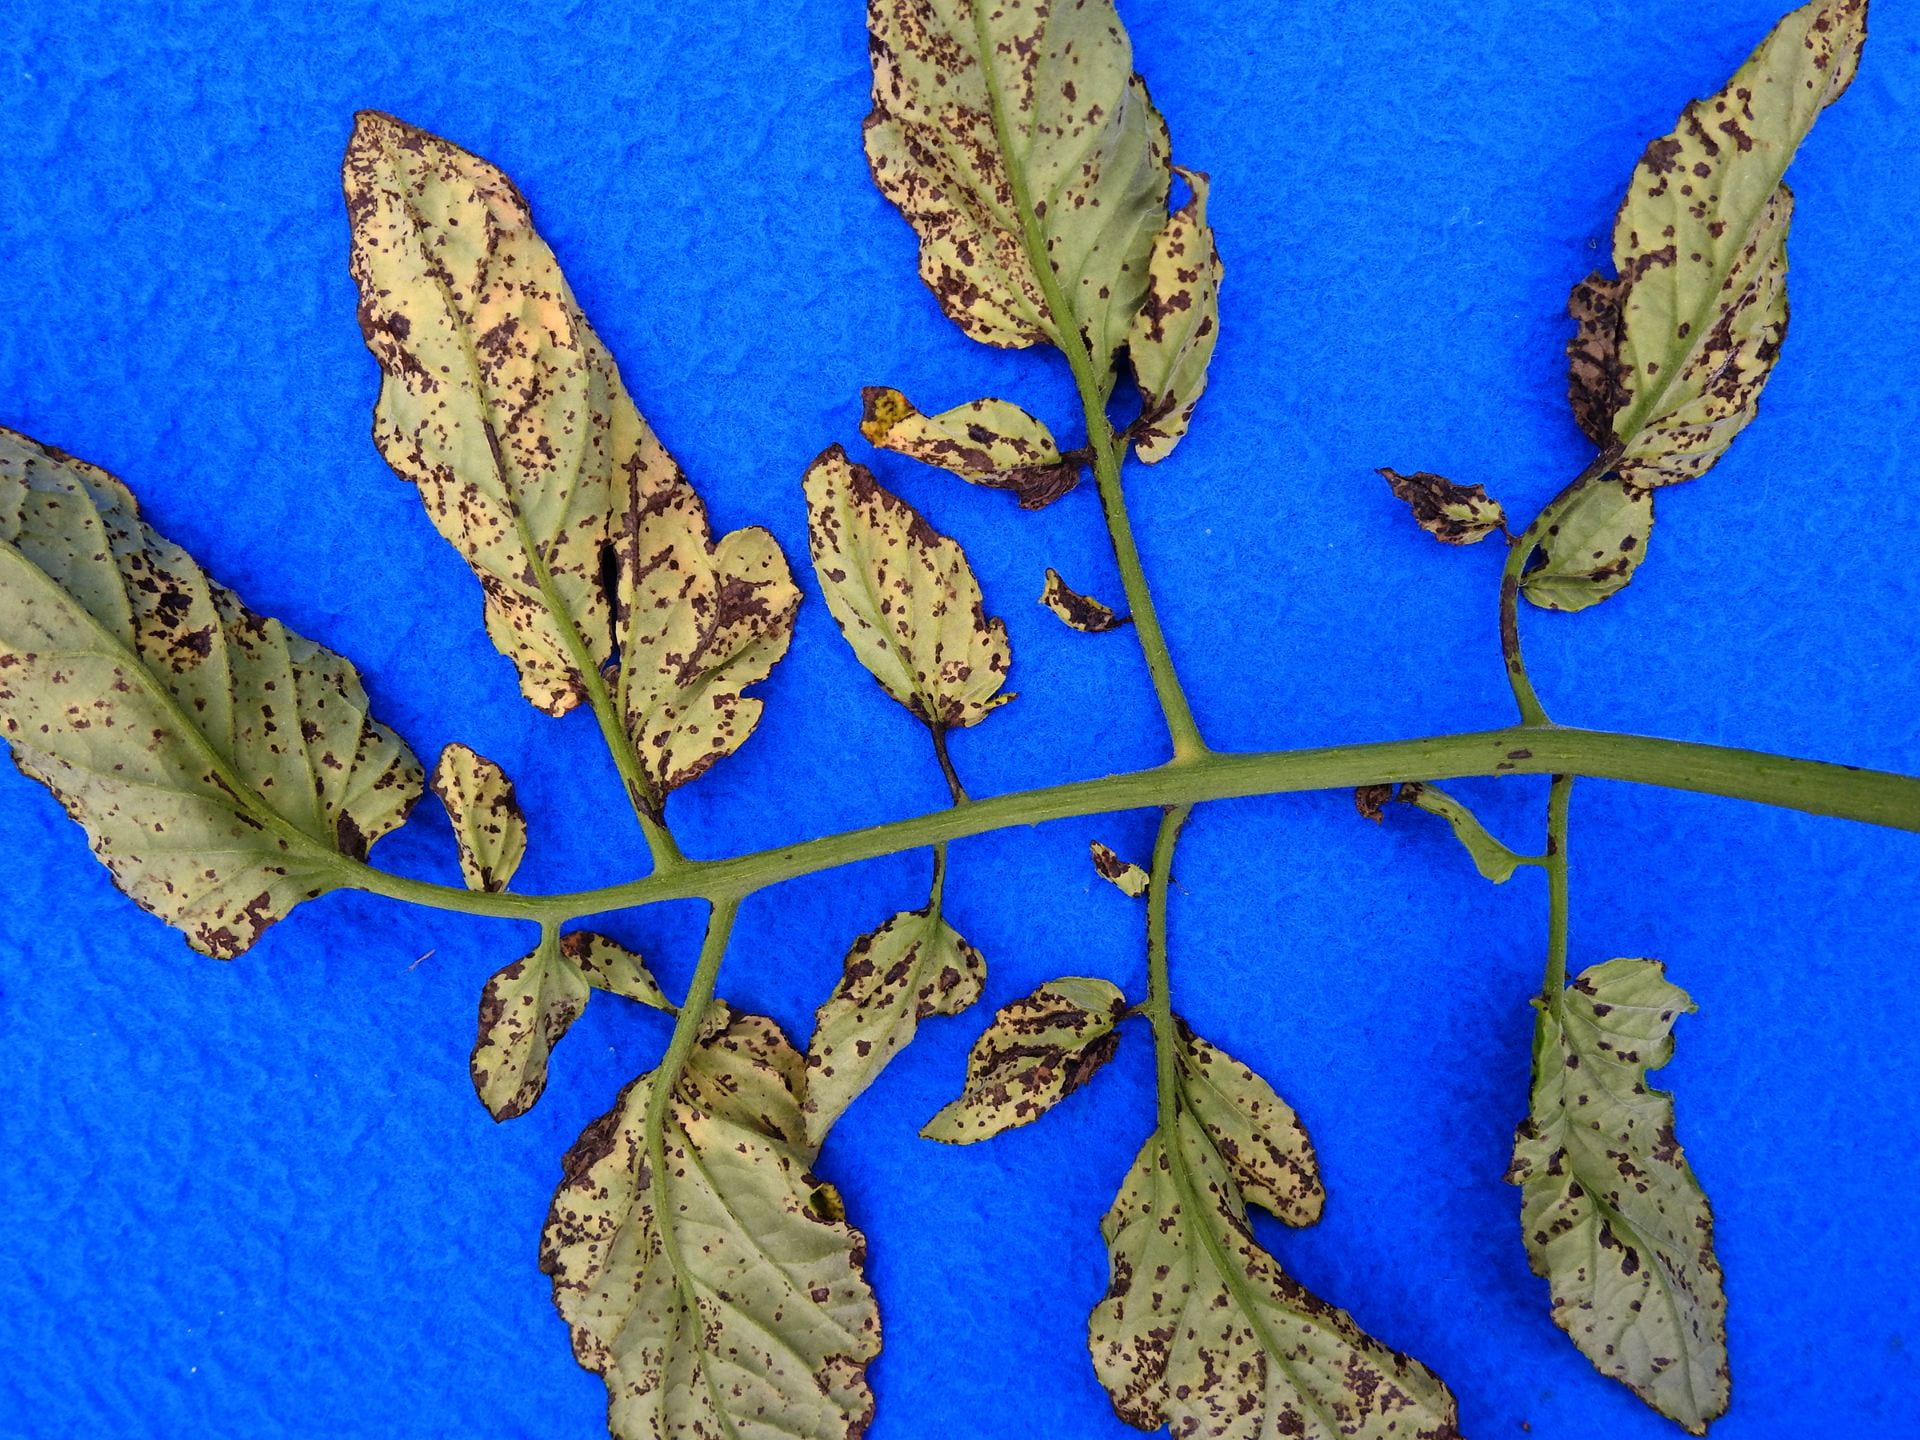
Plant: Tomato
Disease: tomato bacterial leaf spot